Sky position (RA, Dec in degrees): 149.517, 4.202
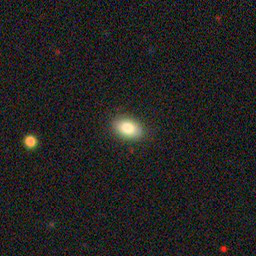
Galaxy morphology: In-between Round Smooth Galaxies